The Tiger (2005 film)

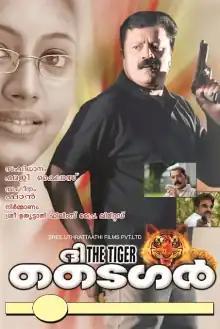
Poster

The Tiger (also known as Tiger) is a 2005 Indian Malayalam-language police procedural action thriller film directed by Shaji Kailas and written by B. Unnikrishnan. It stars Suresh Gopi and Siddique in the lead roles, while, Sai Kumar, Anand and Rajan P. Dev appear in supporting roles.